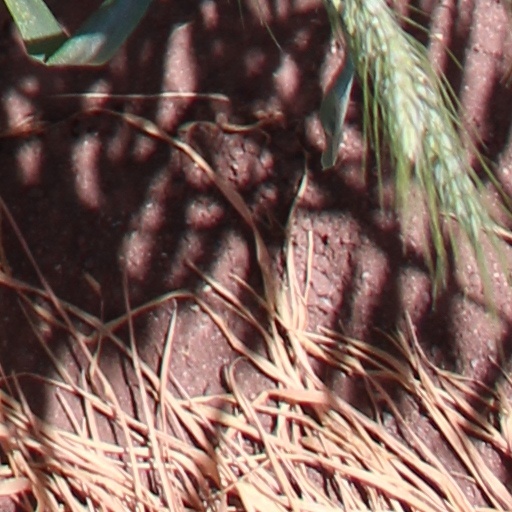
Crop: wheat